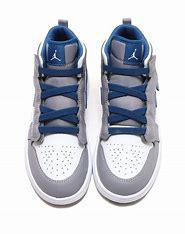
Brand: Jordan
Model: 1 Alt